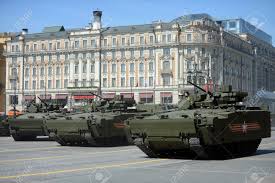
Label: BMP-T15